Kumul Rebellion

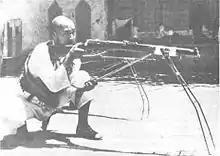
Chinese Muslim rifleman of the New 36th Division during training.

The Chinese Muslim forces retreating from the north linked up with Ma Zhancang's forces in Kashgar, allied themselves with the Kuomintang in Nanjing and attacked the TIRET, forcing Niyaz, Sabit Damolla and the rest of the government to flee on February 6, 1934, to Yengi Hissar, south of the city. The Hui army crushed the Uighur and Kirghiz armies of the East Turkestan Republic at the Battle of Kashgar (1934), Battle of Yarkand and Battle of Yangi Hissar. In the aftermath of the Islamic Republic, the Hui Chinese Muslims under Ma Zhongying's brother-in-law General Ma Hushan governed southern Xinjiang as an autonomous satrapy over the Turkic-speaking Muslims, sometimes called Tunganistan, in the name of the Kuomintang government of China. The Turkic populace called Ma Hushan their "padishah" (king).